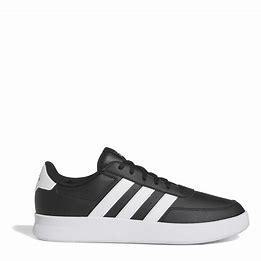
Brand: Adidas
Model: Breaknet